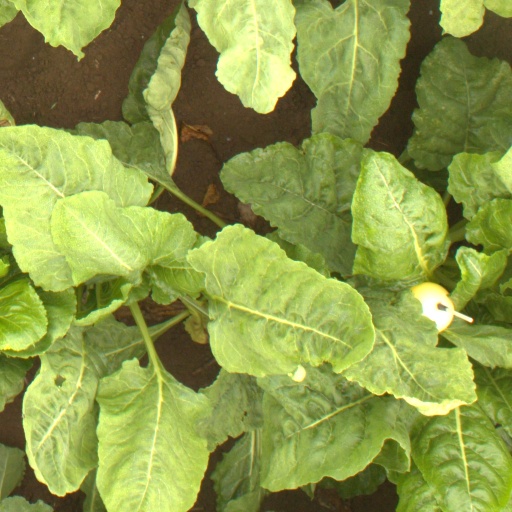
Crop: sugar beet